Woodlawn Cemetery (Washington, D.C.)

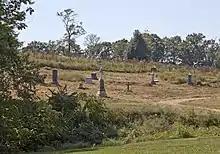
Woodlawn Cemetery in 2010.

There are many nationally and locally prominent African Americans buried at Woodlawn Cemetery. Among these are eight people for whom local public schools are named.